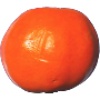
Label: clementine